Sortition Law

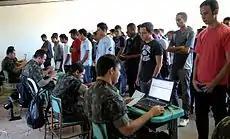
Young men reporting for military enlistment in 2014

New legislation later emerged for military service. The 1908 law was amended in 1918, a regulation was created by decree in 1923, and a new law on military service was passed in 1939. Despite patriotic appeals, only punitive measures resolved insubmission. A 1933 decree required a certificate of military service for holding public office. The requirement for this document became universal, and new legal provisions emerged to enforce the lottery. From 1945 onwards, all young men had the obligation to present themselves, under penalty of not being able to obtain an identity card or passport, hold public office or "claim the recognition of any right, favor or prerogative based on labor laws".